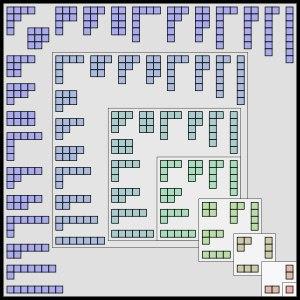
En mathématiques, la combinatoire, appelée aussi analyse combinatoire, étudie les configurations de collections finies d'objets ou les combinaisons d'ensembles finis, et les dénombrements.
En mathématiques, une partition d'un entier est une décomposition de cet entier en une somme d'entiers strictement positifs, à l'ordre près des termes. Une telle partition est en général représentée par la suite des termes de la somme, rangés par ordre décroissant. Elle est visualisée à l'aide de son diagramme de Ferrers, qui met en évidence la notion de partition duale ou conjuguée.